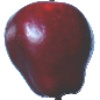
Label: Apple Red Delicious 1